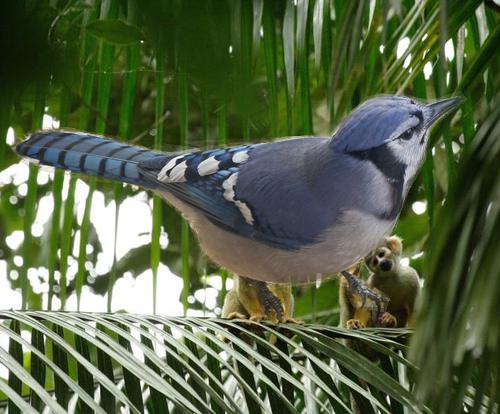
Bird species: Blue_Jay
Bird type: landbird
Background: land